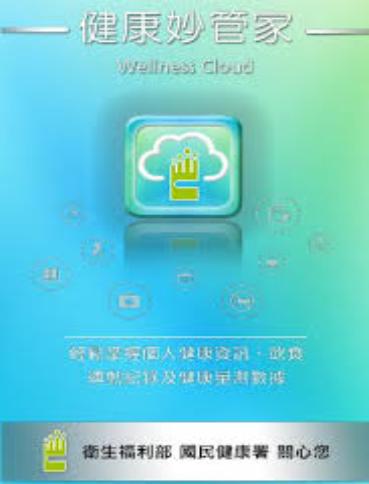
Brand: magicamah
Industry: Necessities